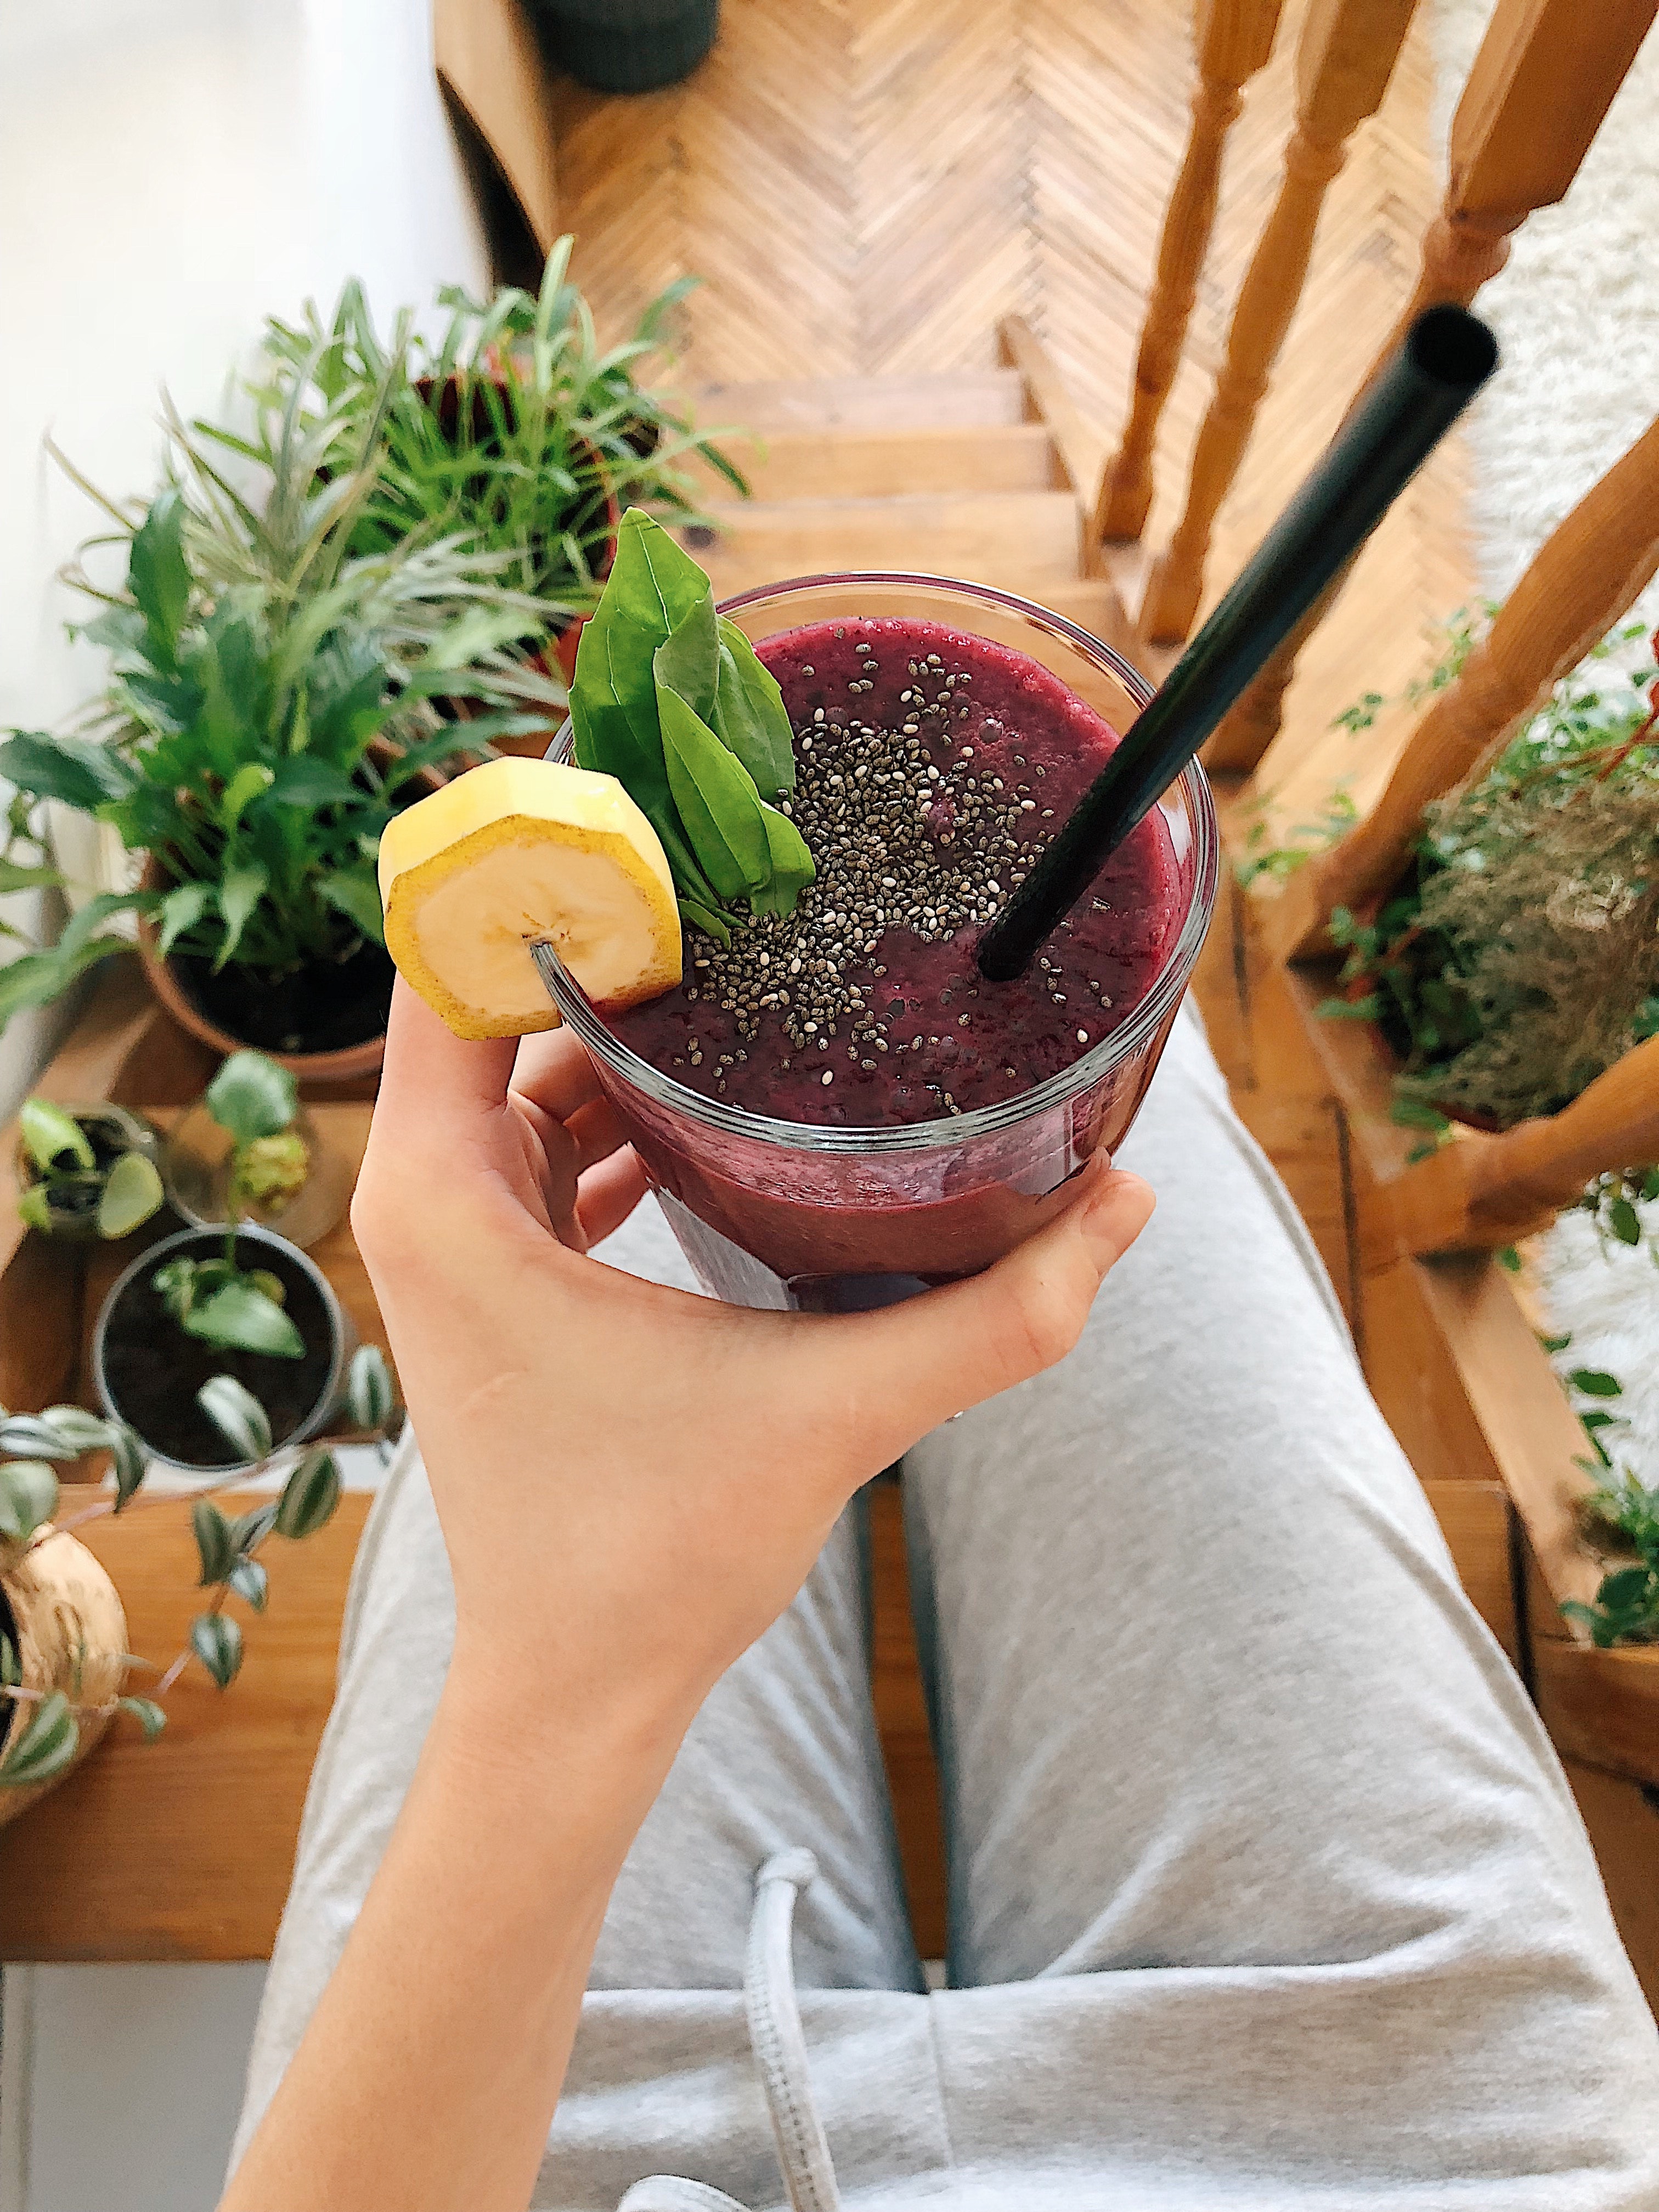
drink, blackberry, food, smoothie, hand, superfood, cocktail, plant, ingredient, herb, cuisine, dish, beetroot, brunch, non alcoholic beverage, health shake, mai tai